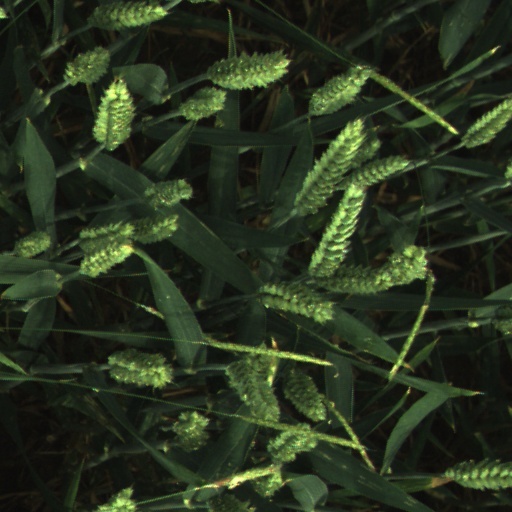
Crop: wheat